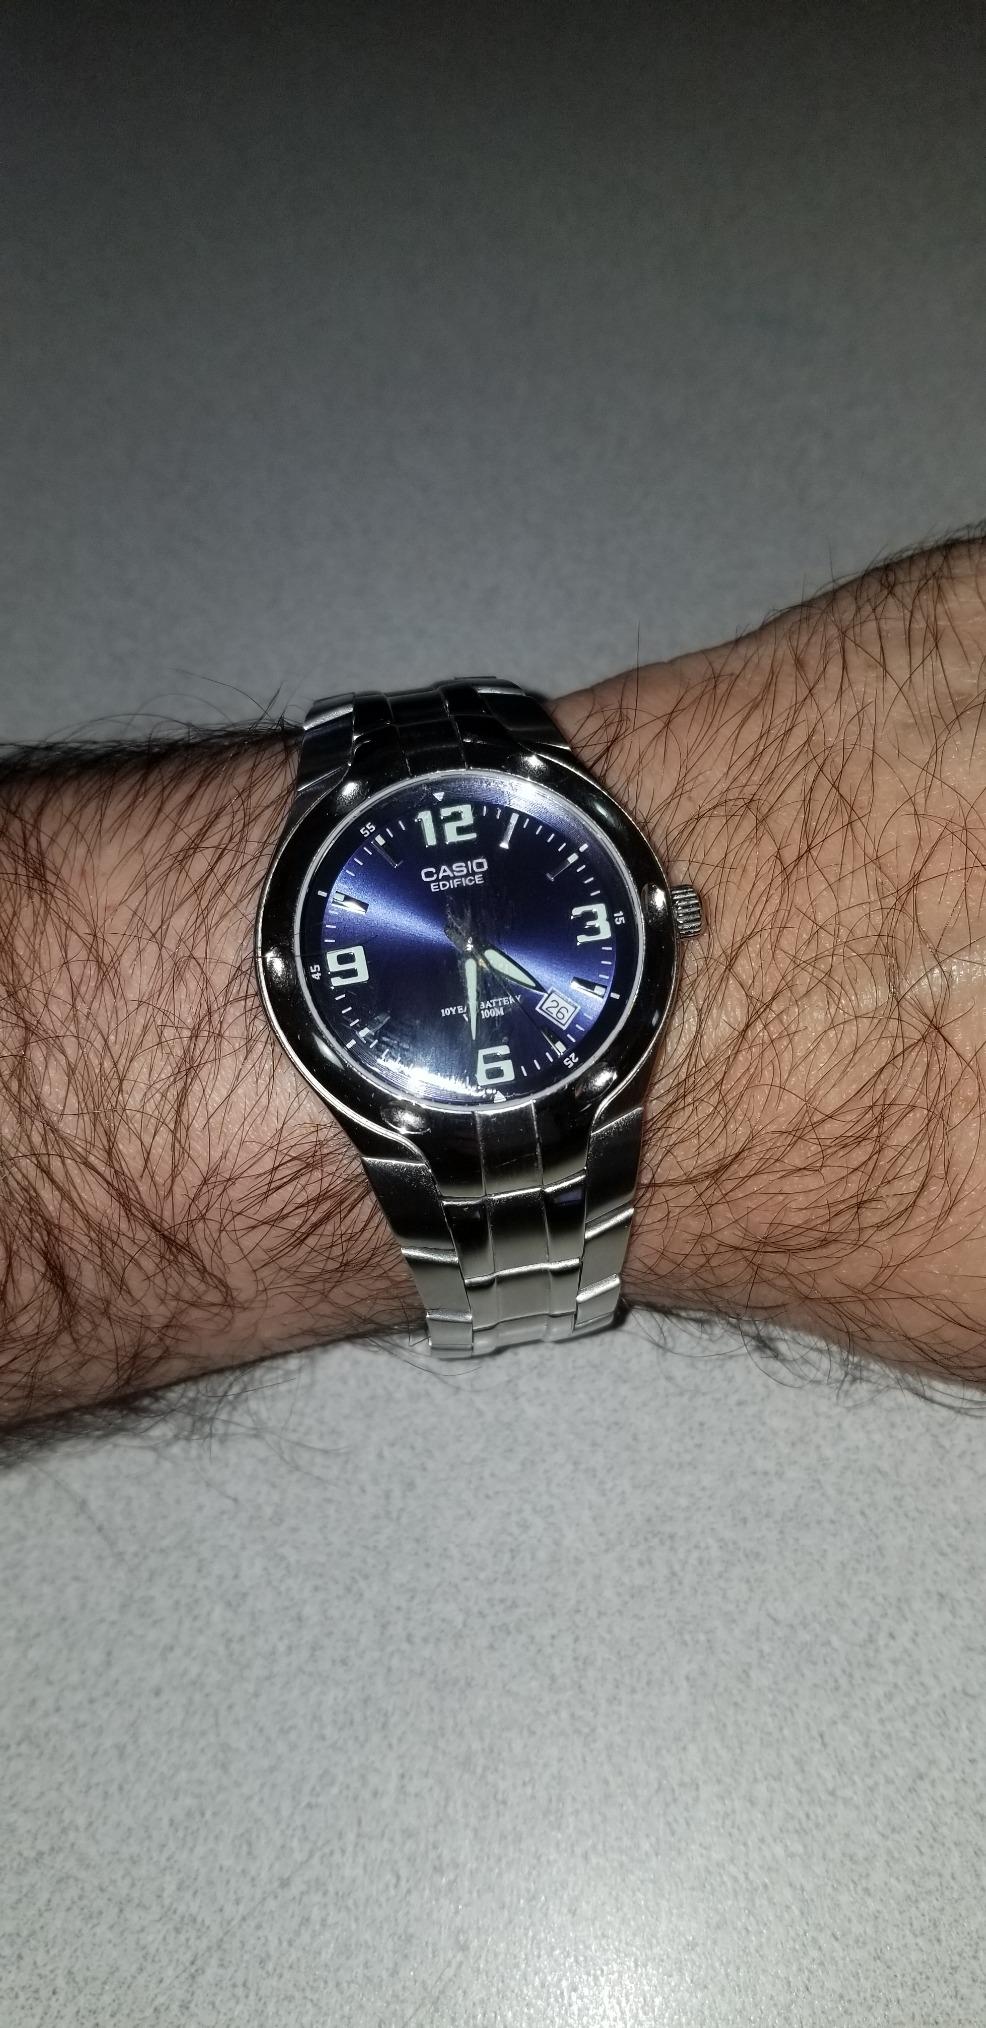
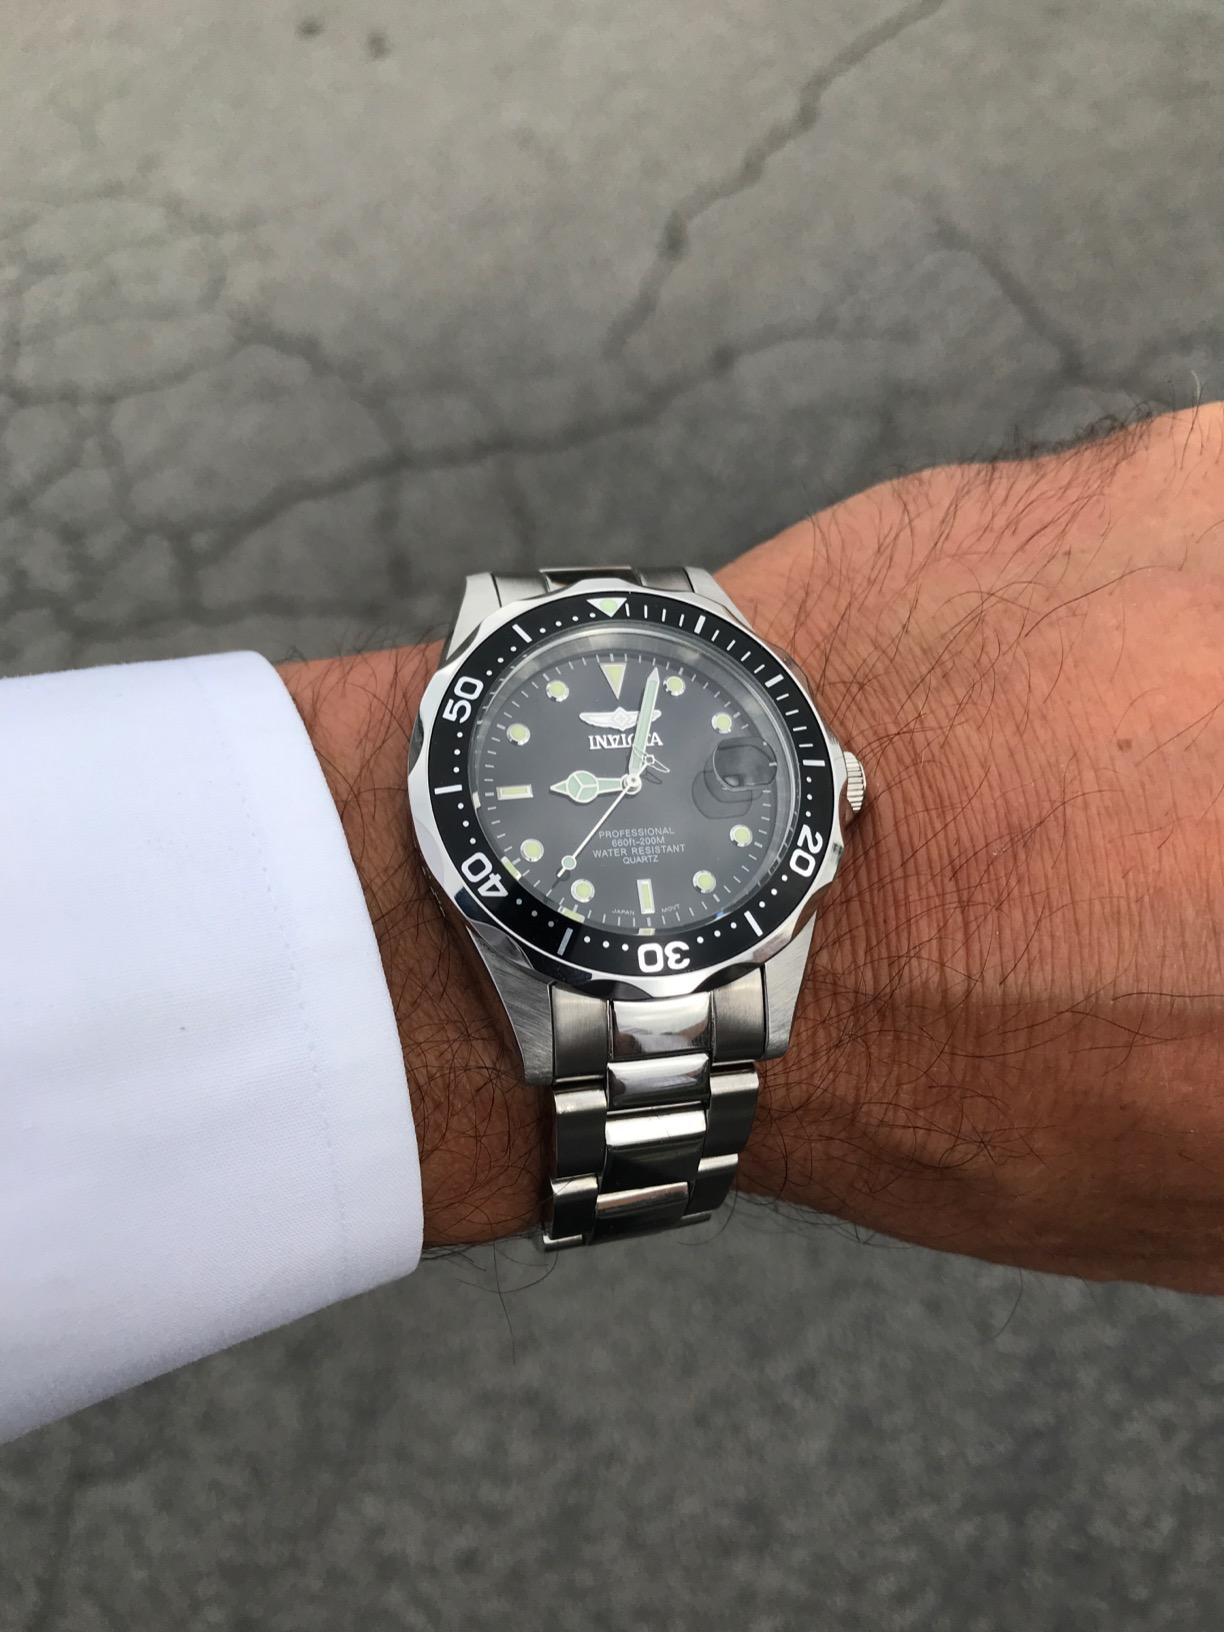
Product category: accessories_watch
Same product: no